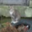
Label: cat